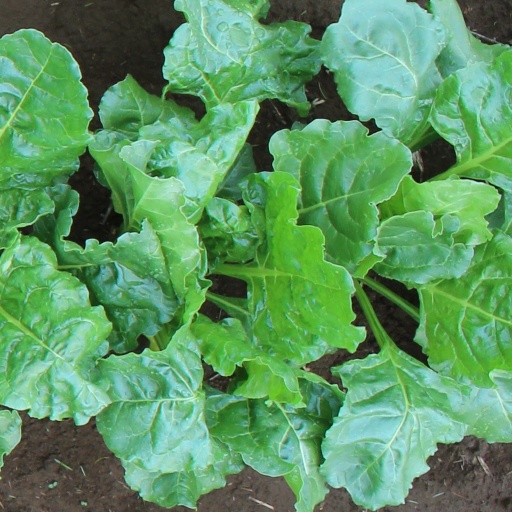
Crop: sugar beet